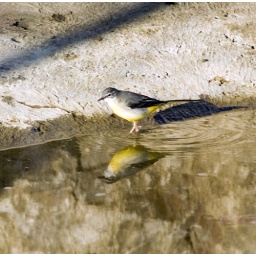
This was running about in the tiger enclosure!